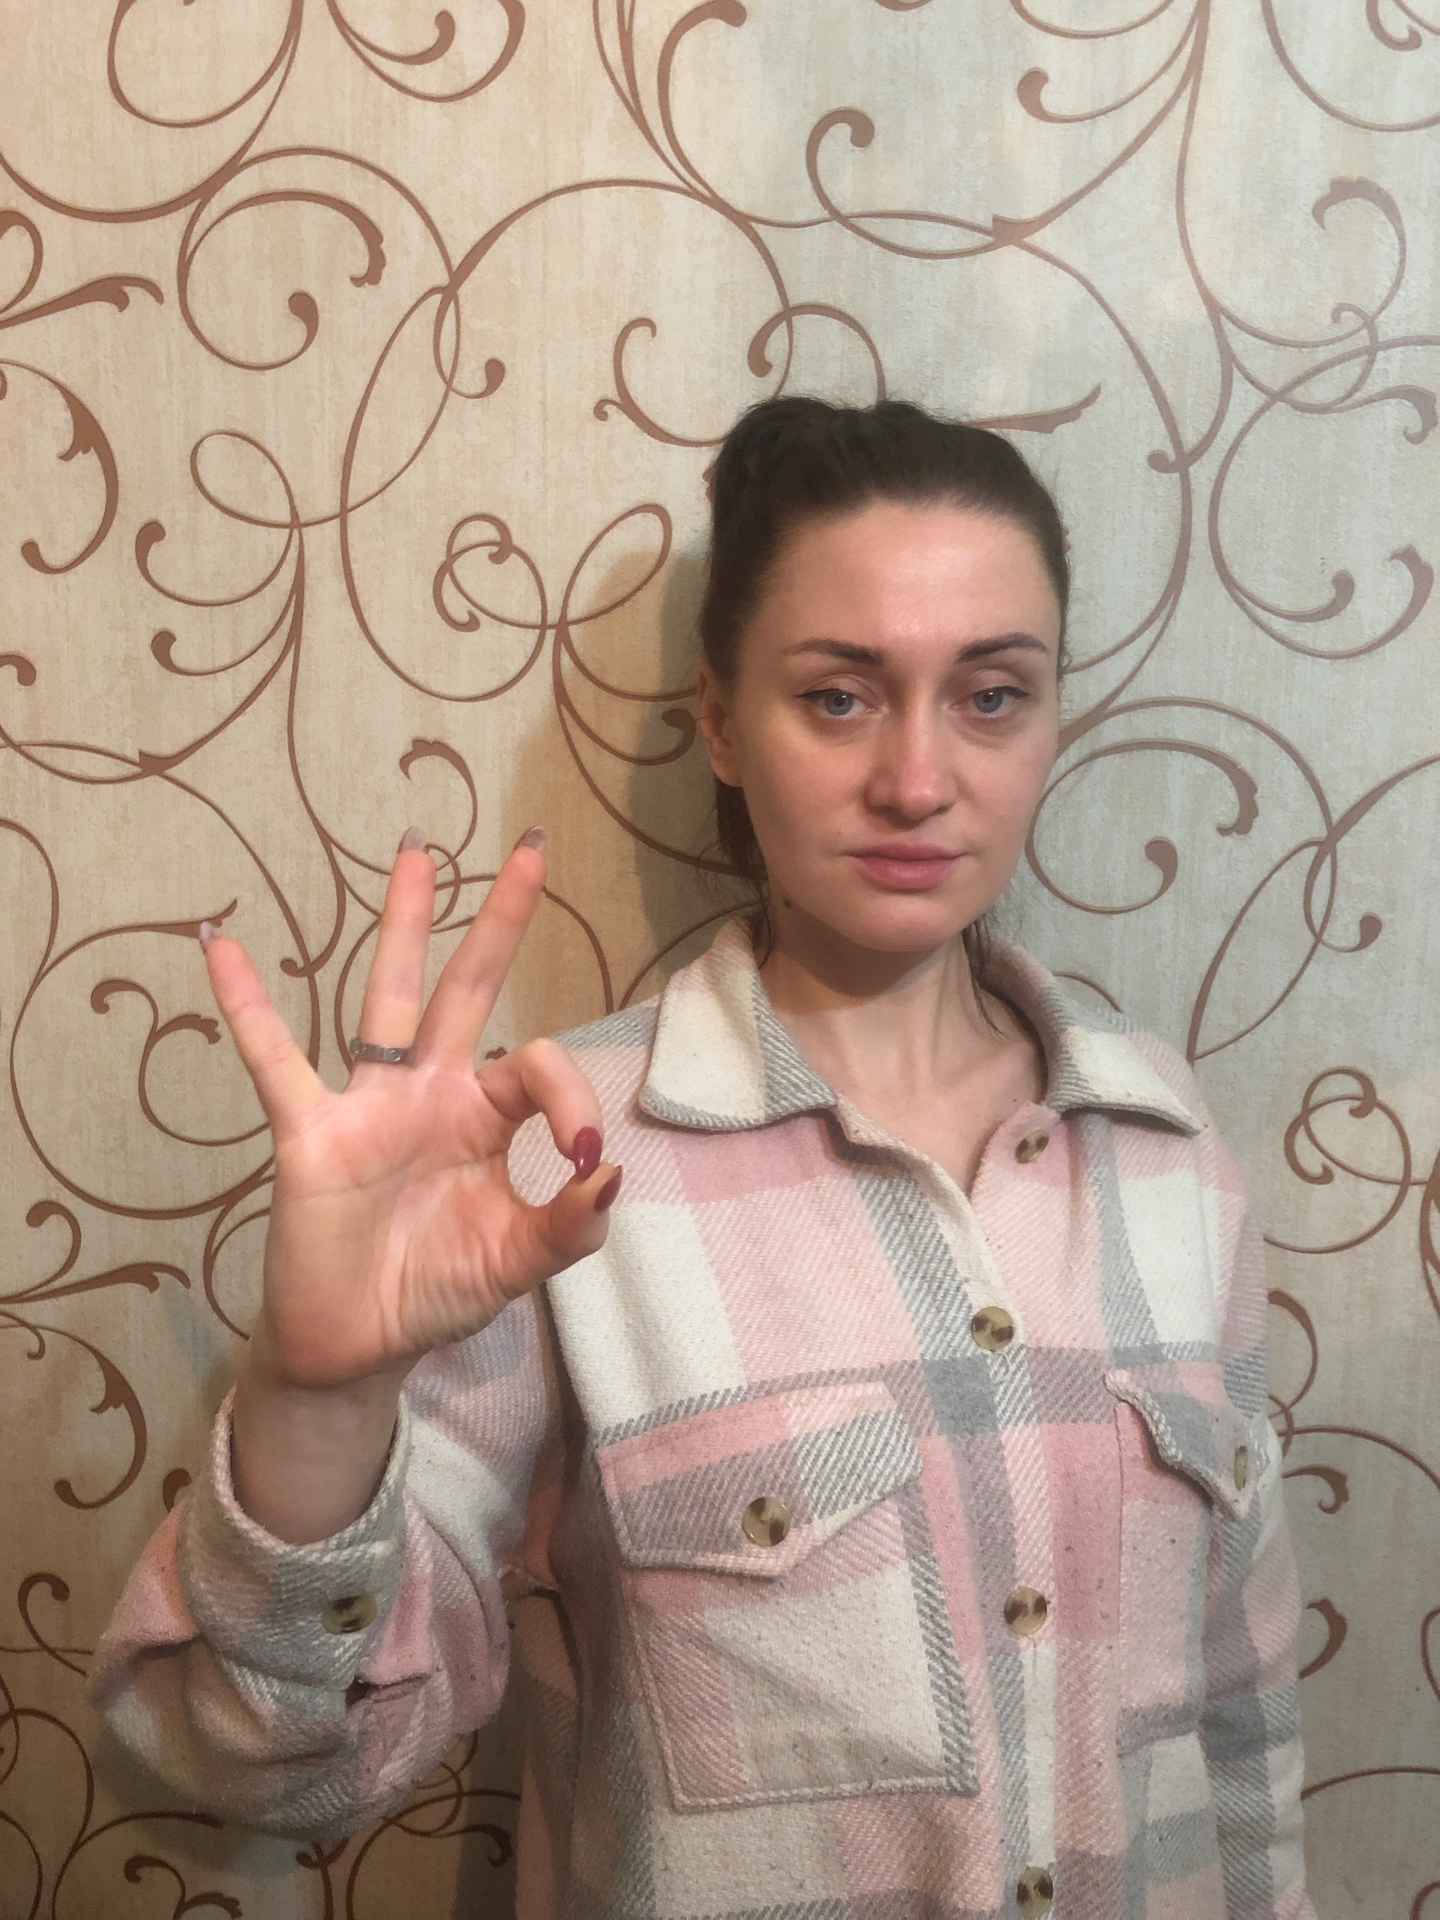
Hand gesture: ok